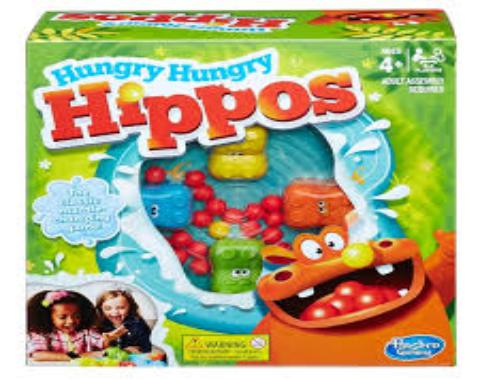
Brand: Hungry Hungry Hippos
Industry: Food